Sangaree (film)

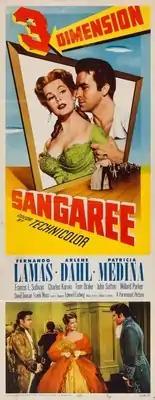

Sangaree is a 1953 American 3-D color period costume drama film by director Edward Ludwig. It was adapted from the 1948 novel of the same name by Frank G. Slaughter.